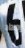
Number: 6